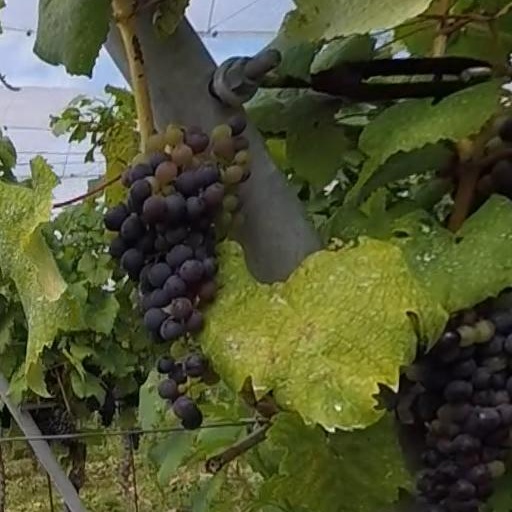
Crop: grape